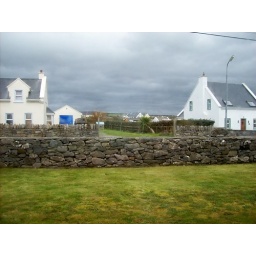
Out the bedroom window in Roadford Doolin